Tarcisio Burgnich

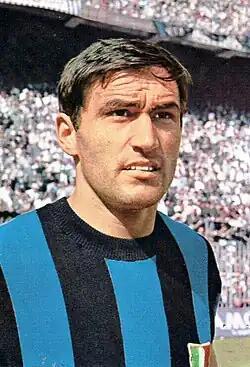
Burgnich with Inter Milan in 1966

Tarcisio Burgnich (25 April 1939 – 26 May 2021) was an Italian football manager and player, who played as a defender.